Murchison, New Zealand

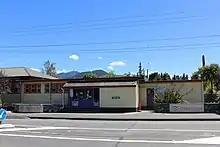
Murchison Area School (2021)

St Paul's was built in a gothic style on Fairfax Street in 1905. It was designed by Nelson architect David Greg and built by John Downie. It was listed as a category two historic place in 2009.